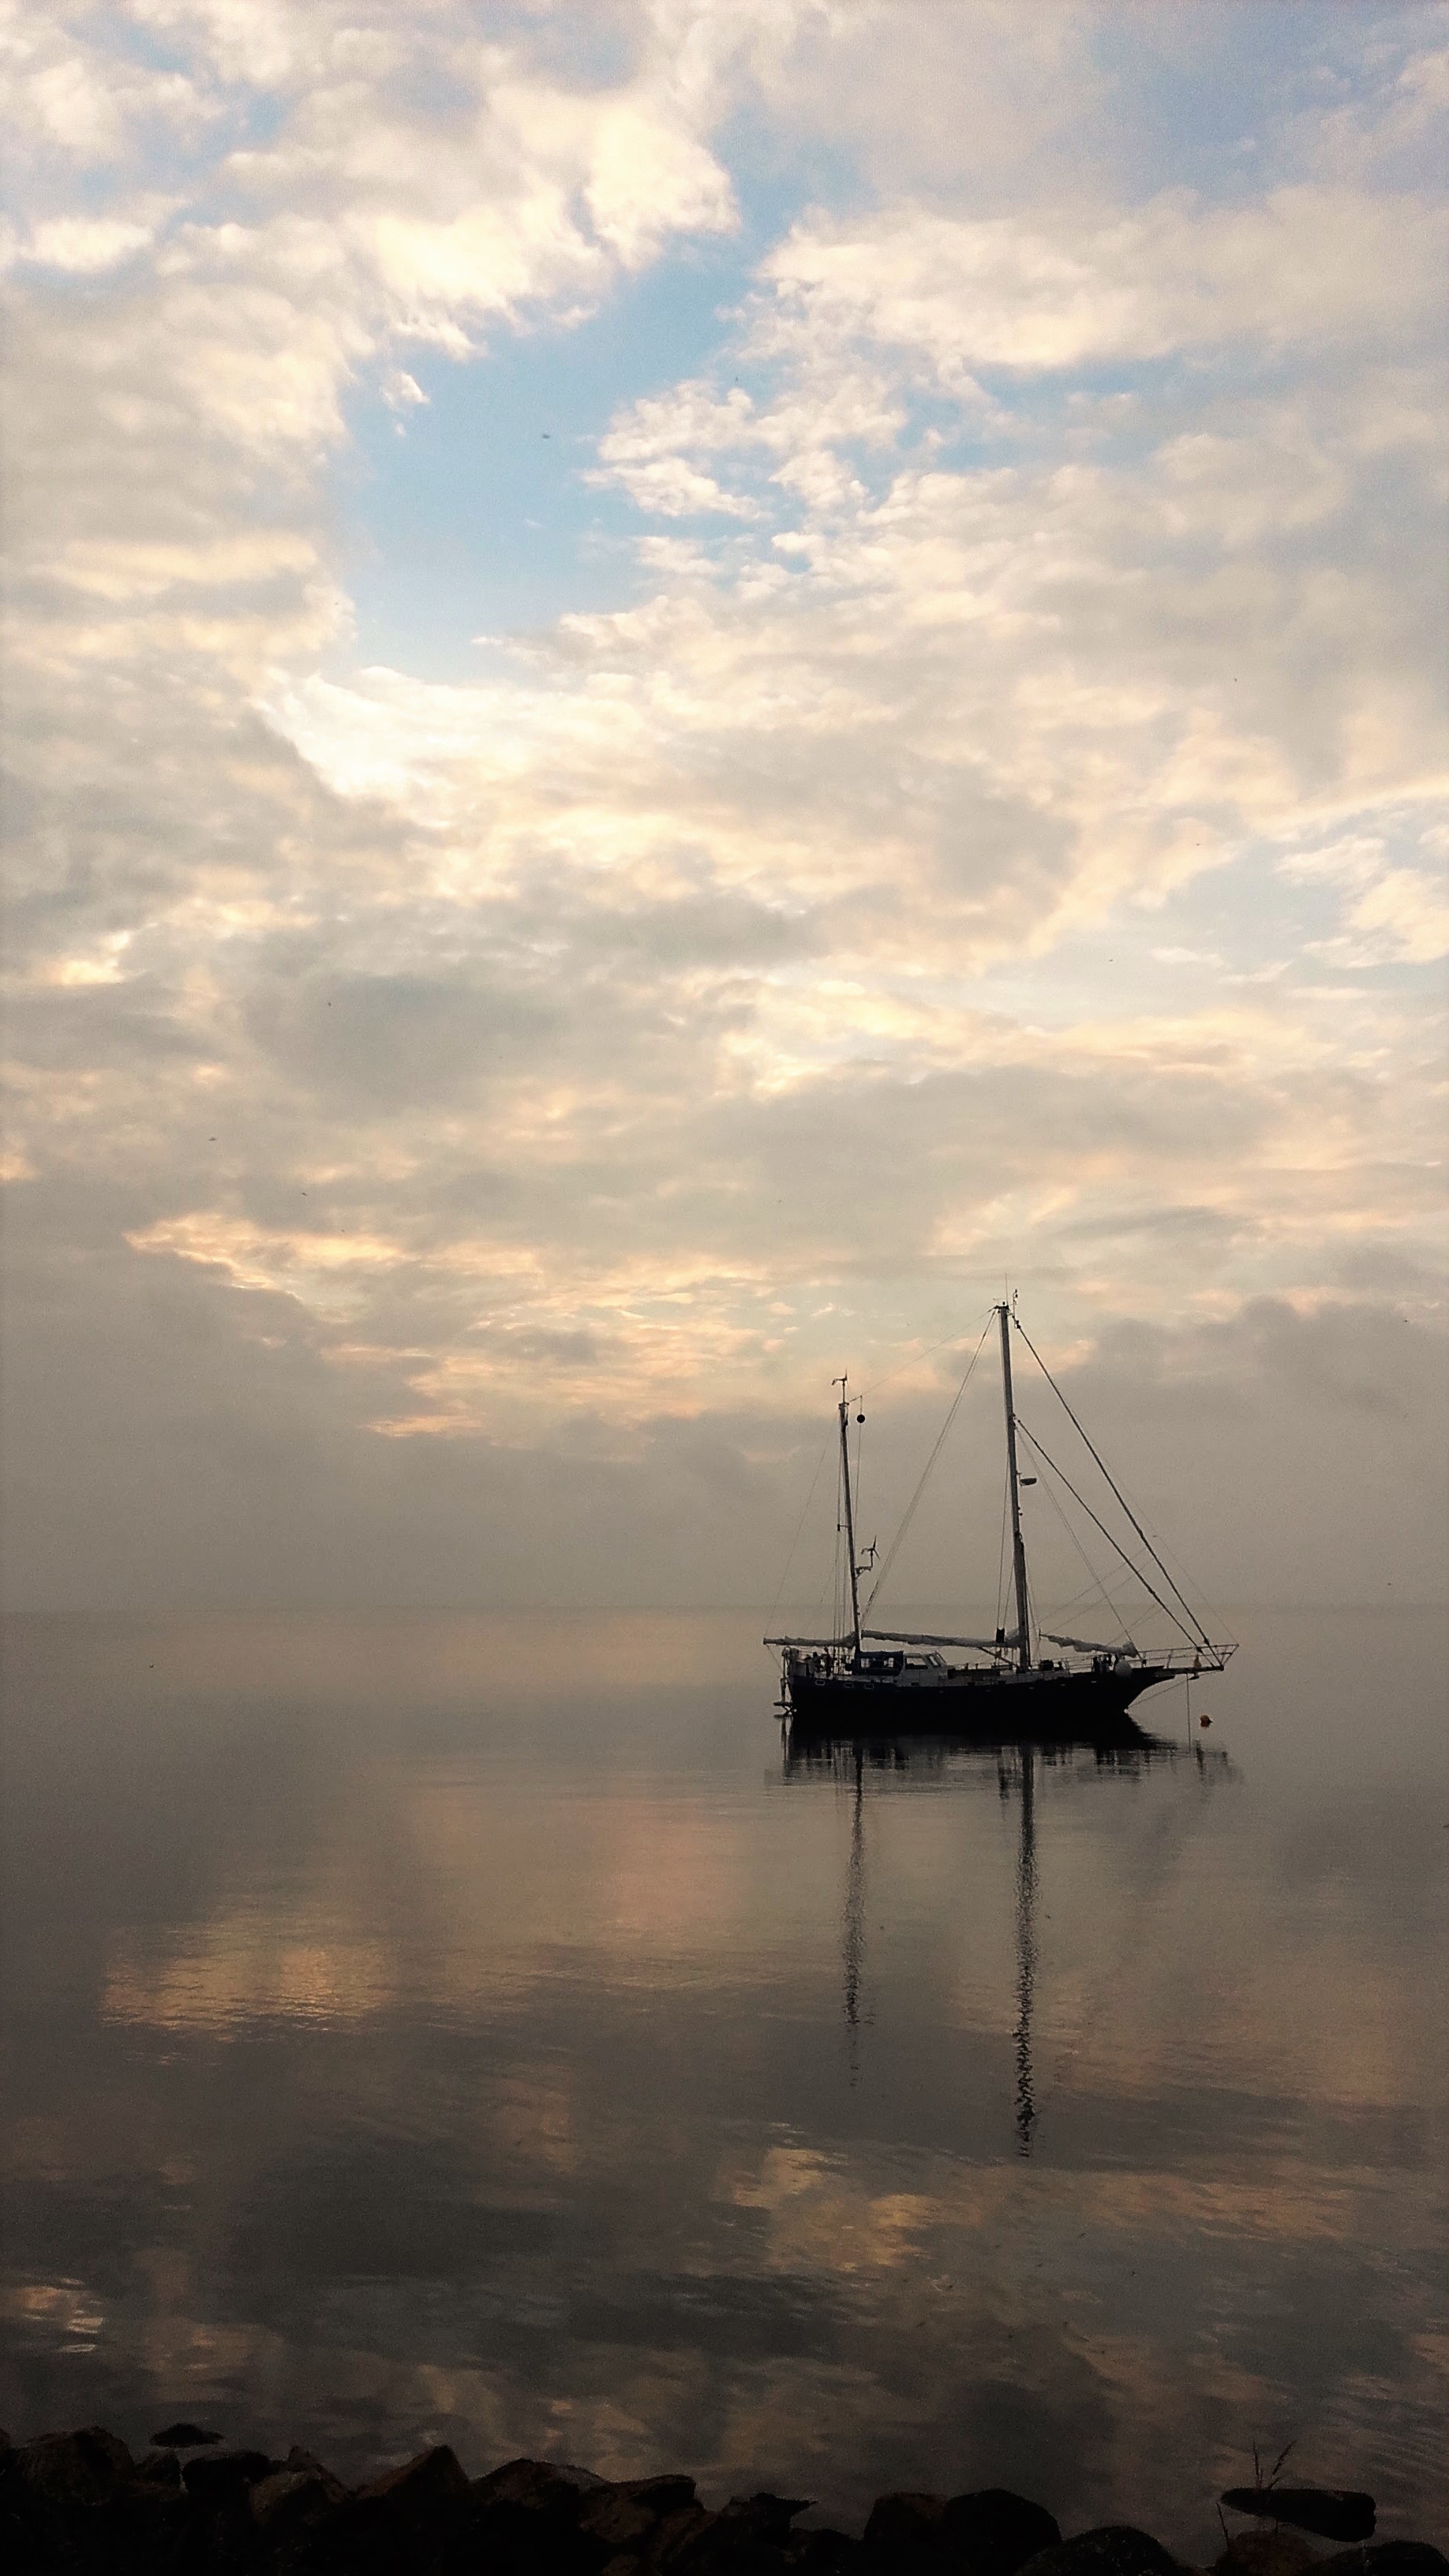
sea, ocean, horizon, cloud, sky, sun, sunrise, sunset, sunlight, morning, wind, dawn, dusk, evening, reflection, meteorological phenomenon, atmospheric phenomenon